Trakai Island Castle

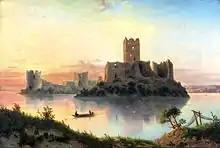
"Trakai Island Castle in Ruins" by Józef Marszewski (1866), National Museum in Warsaw

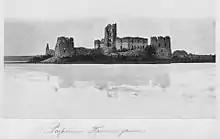
Photo from about 1870–1880

Trakai Island Castle lost its military importance soon after the Battle of Grunwald, when the chief enemy of the Grand Duchy of Lithuania was defeated by the Polish-Lithuanian army. The castle was transformed into a residence and newly decorated from the inside. New frescos were painted on its walls, which have been partially preserved. Foreign emissaries were welcomed in the Ducal Palace. It is known that Jogaila visited the castle thirteen times between 1413 and 1430. In 1414, the Flemish traveler Guillebert de Lannoy described the castle in these words: